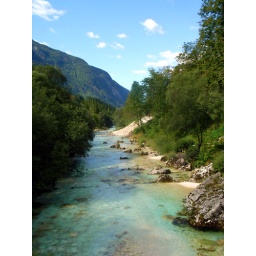
This photo has not been treaked to be oversaturated. The water has copper salts in it, hence the blue colour.